Japanese mon (currency)

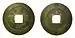
A "Hōei Tsūhō" coin, these were unsuccessfully introduced as a large denomination 10 mon coin in 1708, but failed because of their debased copper content.

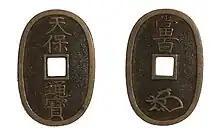
A Tenpō Tsūhō coin of 100 mon, with the Kaō of the Kinza mint's Gotō San'emon.

In 1708 the Tokugawa shogunate introduced the "Hōei Tsūhō" (Kyūjitai: ; Shinjitai: ) which had a face value of 10 mon (but contained 3 times as much copper as a 1 mon "Kan’ei Tsūhō" coin), which lead to the coin being discontinued very shortly after it started circulating as it was not accepted for its nominal value.